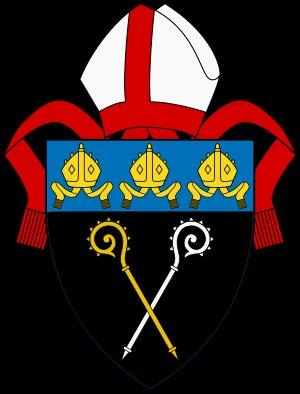
L'évêque de Llandaff Esgob Llandaf en gallois, Bishop of Llandaff est un prélat anglican de l'Église au pays de Galles. Il est responsable du diocèse de Llandaff, dans le sud du pays de Galles, et sa cathédrale est la cathédrale Saint-Pierre-et-Saint-Paul de Llandaff.